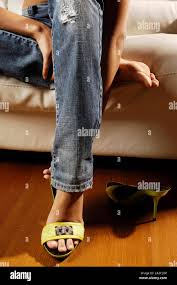
Label: Clog